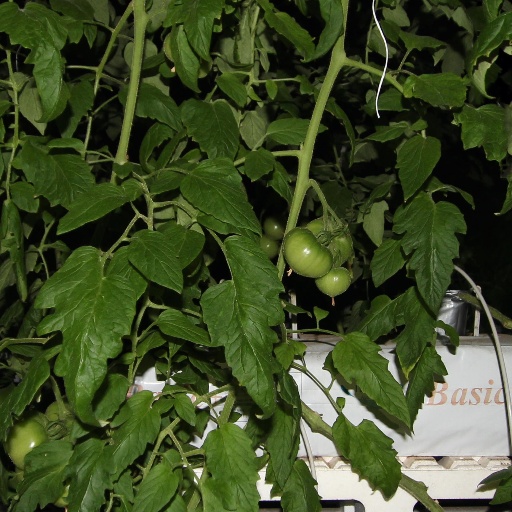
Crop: tomato